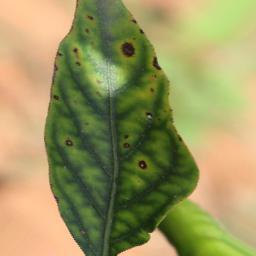
Label: cercospora